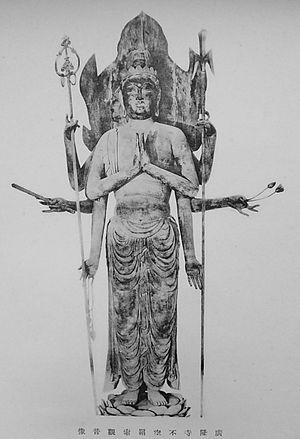
L'introduction du bouddhisme au Japon en provenance du royaume coréen de Baekje au milieu du VIᵉ siècle entraîne une renaissance de la sculpture japonaise. Des moines bouddhistes, des artisans et des lettrés s'installent autour de la capitale dans la province de Yamato et transmettent leurs techniques aux artisans locaux. Tout naturellement, les premières sculptures japonaises des époques Asuka et Hakuhō montrent de fortes influences de l'art continental et se caractérisent d'abord par des yeux en amande, des lèvres en forme de croissant tournées vers le haut et des plis dans les vêtements disposés symétriquement. L'atelier du sculpteur Tori Busshi, fortement influencé par le style des Wei du nord, produit des œuvres qui illustrent ces caractéristiques. La triade de Shaka Nyorai et le Guze Kannon au Hōryū-ji en sont d'excellents exemples. À la fin du VIIᵉ siècle, le bois remplace le bronze et le cuivre. Au début de la dynastie Tang, un plus grand réalisme s'exprime par des formes plus pleines, des fentes longues et étroites pour les yeux, des traits de visage plus doux, des vêtements fluides et embellis avec des ornements tels que des bracelets et des bijoux.